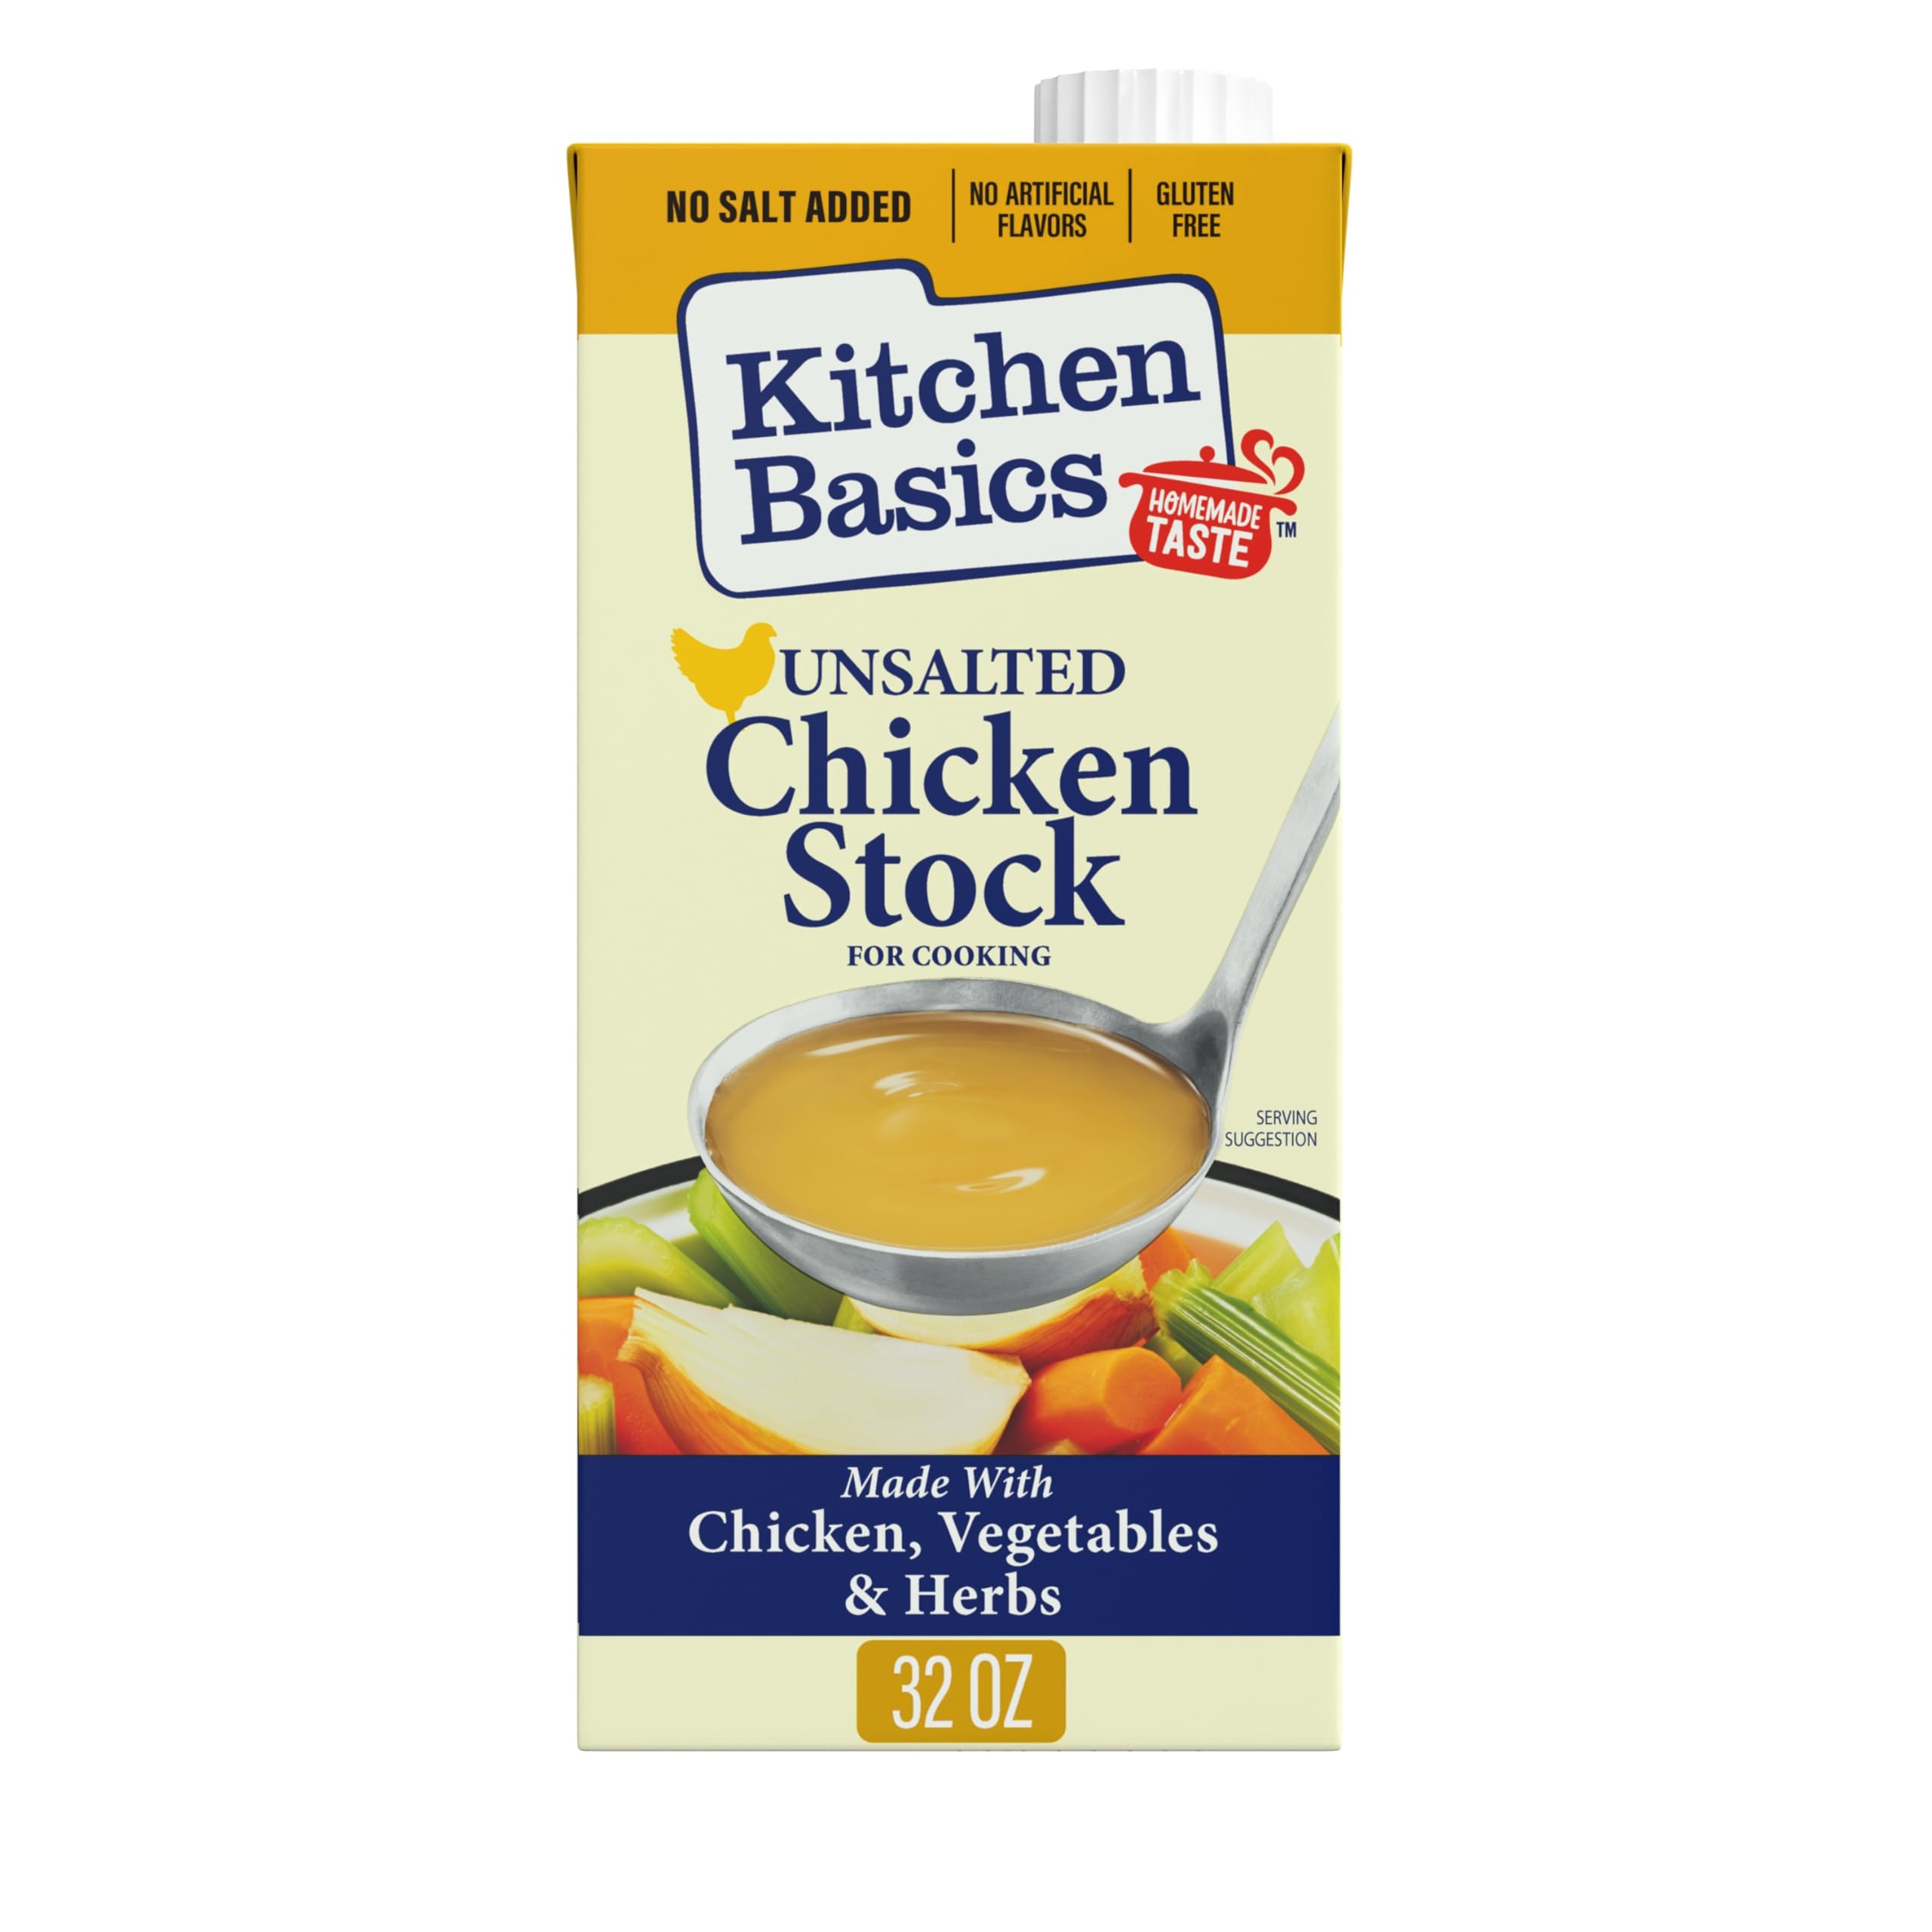
Item Name: Kitchen Basics Unsalted Chicken Stock, 32 fl oz
Bullet Point 1: Robust unsalted chicken stock made with slow-simmered vegetables and herbs and spices
Bullet Point 2: Gluten free, no MSG added, 120 mg of sodium per serving
Bullet Point 3: 65% less sodium than Original Kitchen Basics Chicken Stock
Bullet Point 4: Package design is easy to pour and reseal for use again and again
Bullet Point 5: Create rich flavor when cooking rice or quinoa - just boil in stock instead of water
Bullet Point 6: Use in recipes calling for broth, stock or bouillon
Value: 32.0
Unit: Fl Oz

Price: 3.99